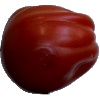
Label: tomato_heart